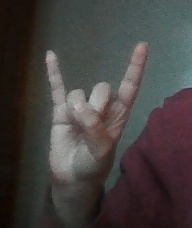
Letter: la